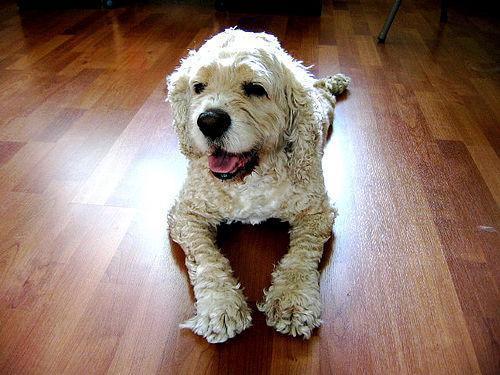
cocker_spaniel